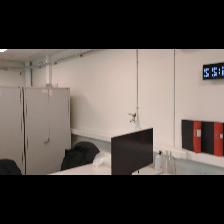
Label: NonHuman